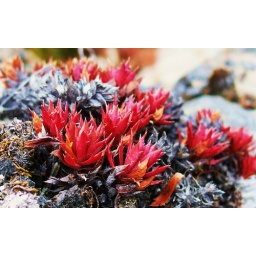
Tiny, brilliantly colored plants growing in tenuous beds of soil created by centuries of fungal action on the rocks.